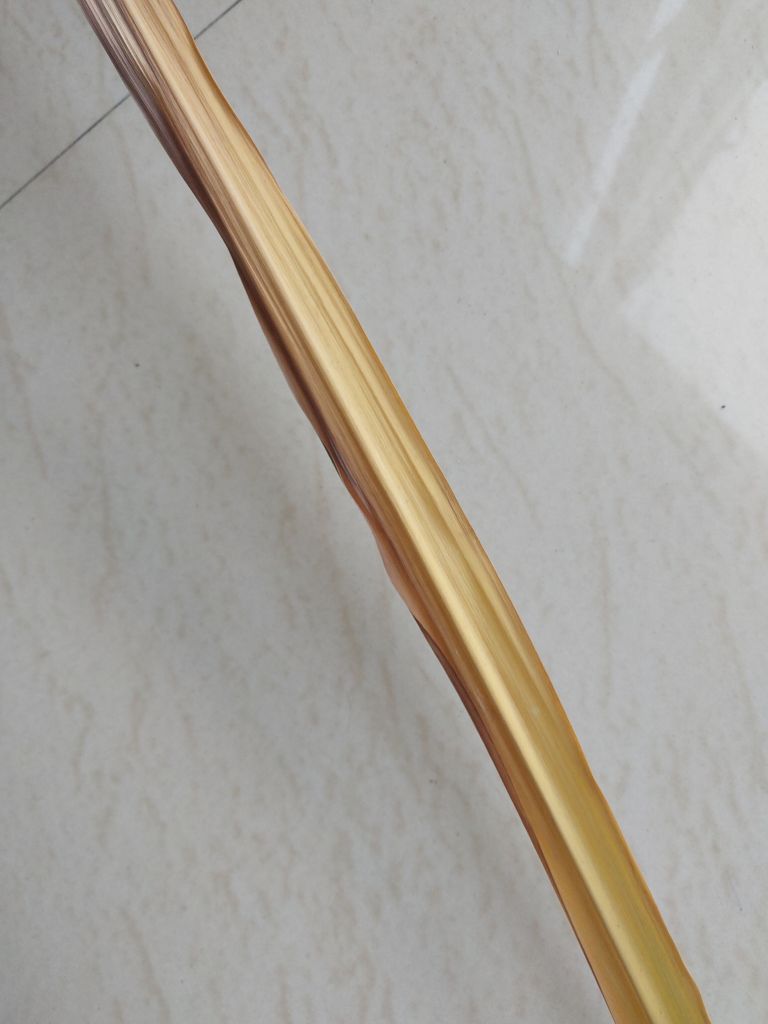
Label: Yellow Leaf